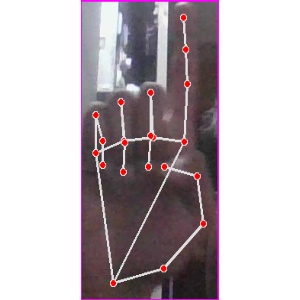
अक्षर: क